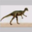
Label: dinosaur